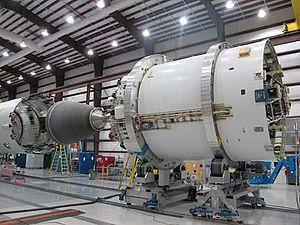
Le moteur-fusée Merlin est un propulseur développé par la société américaine SpaceX et utilisé par les lanceurs Falcon 1, Falcon 9, Falcon Heavy ainsi que la Falcon 5 qui n'a jamais été lancée. Ce moteur-fusée à ergols liquides brûle de l'oxygène liquide et du RP-1 qui constitue le mélange le plus utilisé par les moteurs développés récemment. Le Merlin a une poussée qui est passée progressivement au fil des versions de 32 tonnes pour la version 1A de 2006 à 93 tonnes de poussée pour la version DV+ produite à partir de 2016. Le circuit d'alimentation repose sur une turbopompe unique alimentée par un générateur à gaz. La pression dans la chambre de combustion atteint 110 bars ce qui permet d'obtenir une impulsion spécifique de 348 secondes pour la version fonctionnant dans le vide. Le moteur orientable peut être redémarré plusieurs fois. Sa poussée est modulable de 40 à 100 %. Le rapport poussée/poids est particulièrement performant. Le moteur est utilisé aussi bien sur le premier étage que sur l'étage supérieur avec dans ce dernier cas une tuyère allongée. Ce moteur est enfin conçu pour être réutilisable.
Le Falcon 9 est un lanceur moyen partiellement réutilisable développé par la société SpaceX dont la dernière version peut placer une charge utile de 22,8 tonnes en orbite basse ou de 8,3 tonnes en orbite de transfert géostationnaire. Le premier tir a eu lieu le 4 juin 2010. L'objectif de SpaceX est de fournir un lanceur permettant d'abaisser fortement le prix des mises en orbite grâce à des coûts de fabrication modérés, la récupération et réutilisation des étages. SpaceX a signé en décembre 2008 un contrat avec la National Aeronautics and Space Administration pour assurer une partie du ravitaillement de la Station spatiale internationale jusqu'à 2015 à l'aide du lanceur Falcon 9 et du cargo spatial SpaceX Dragon, contrat qui fut ensuite prolongé jusqu'en 2024. Le lanceur a également été un des candidats pour la relève des équipages de la Station spatiale internationale qui ont été transportés le 30 mai 2020 dans une version habitée du vaisseau cargo Dragon nommée Crew Dragon.